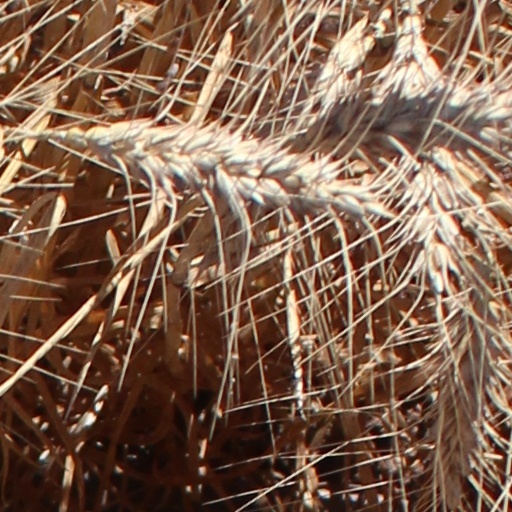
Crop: wheat